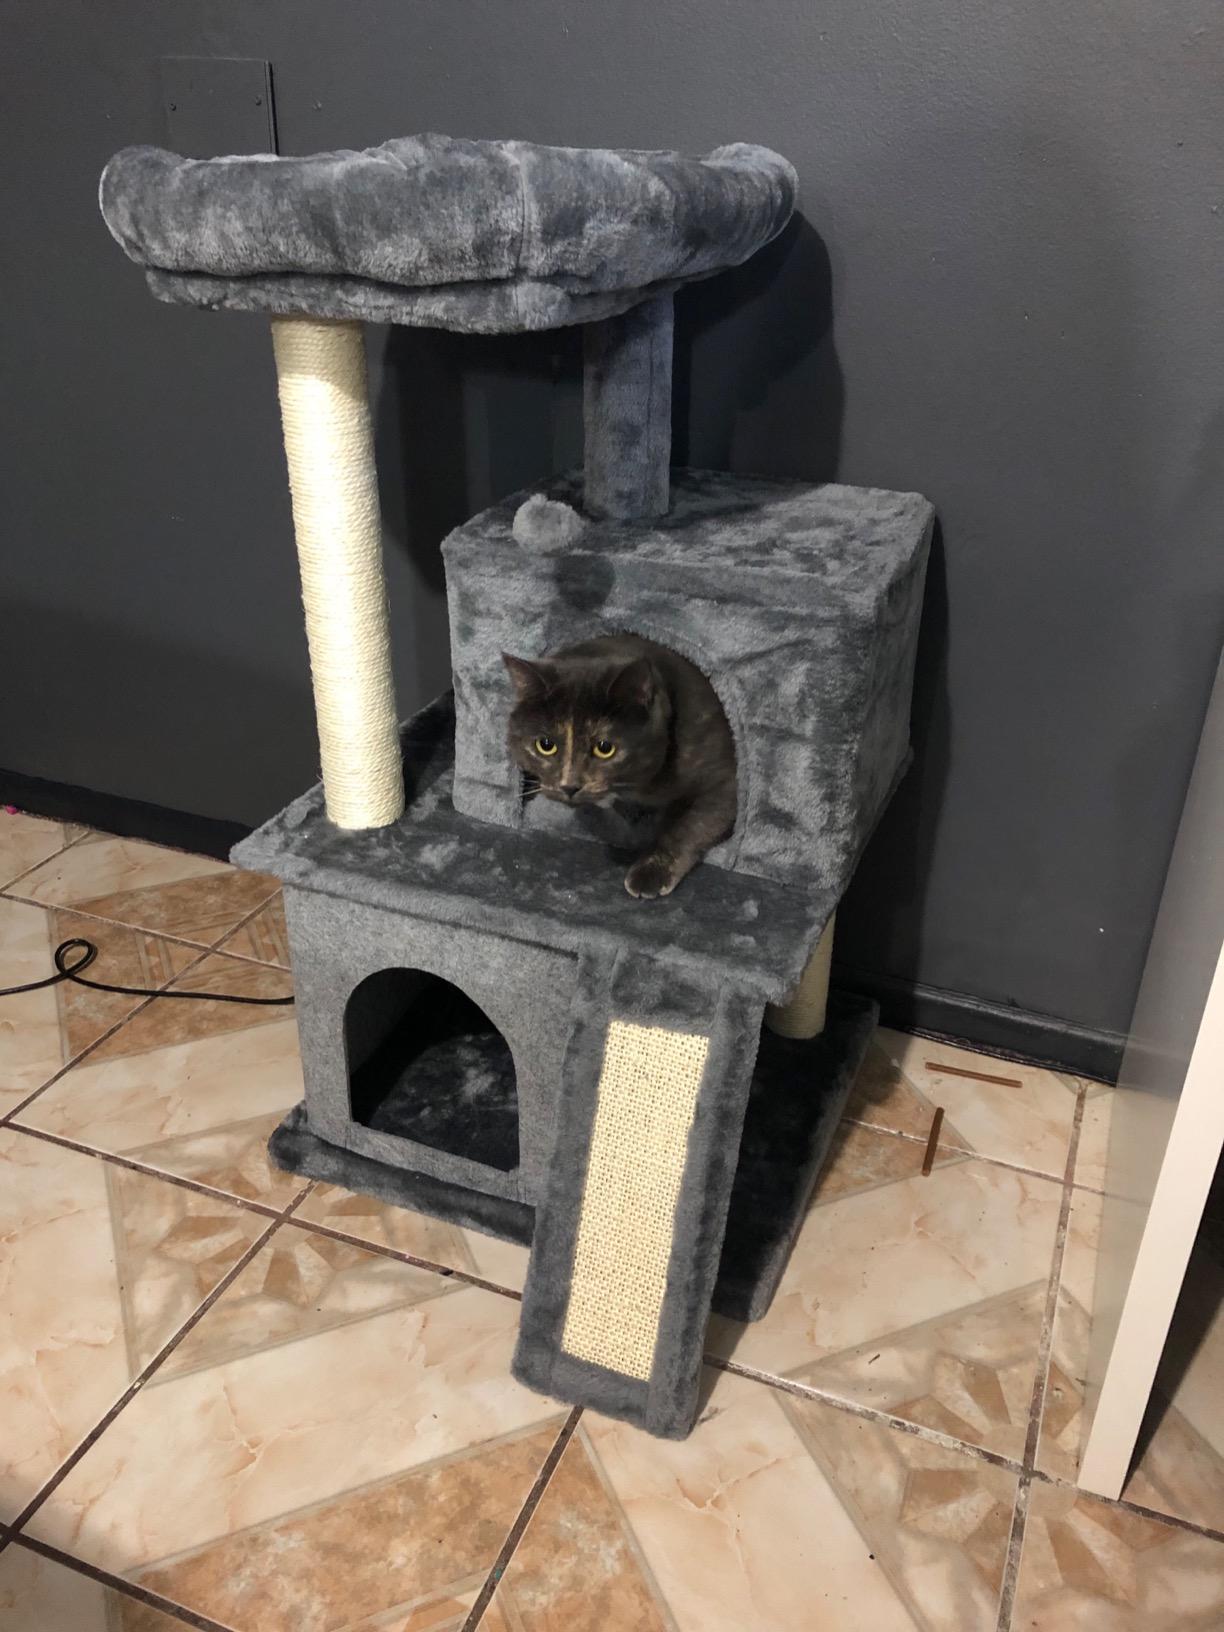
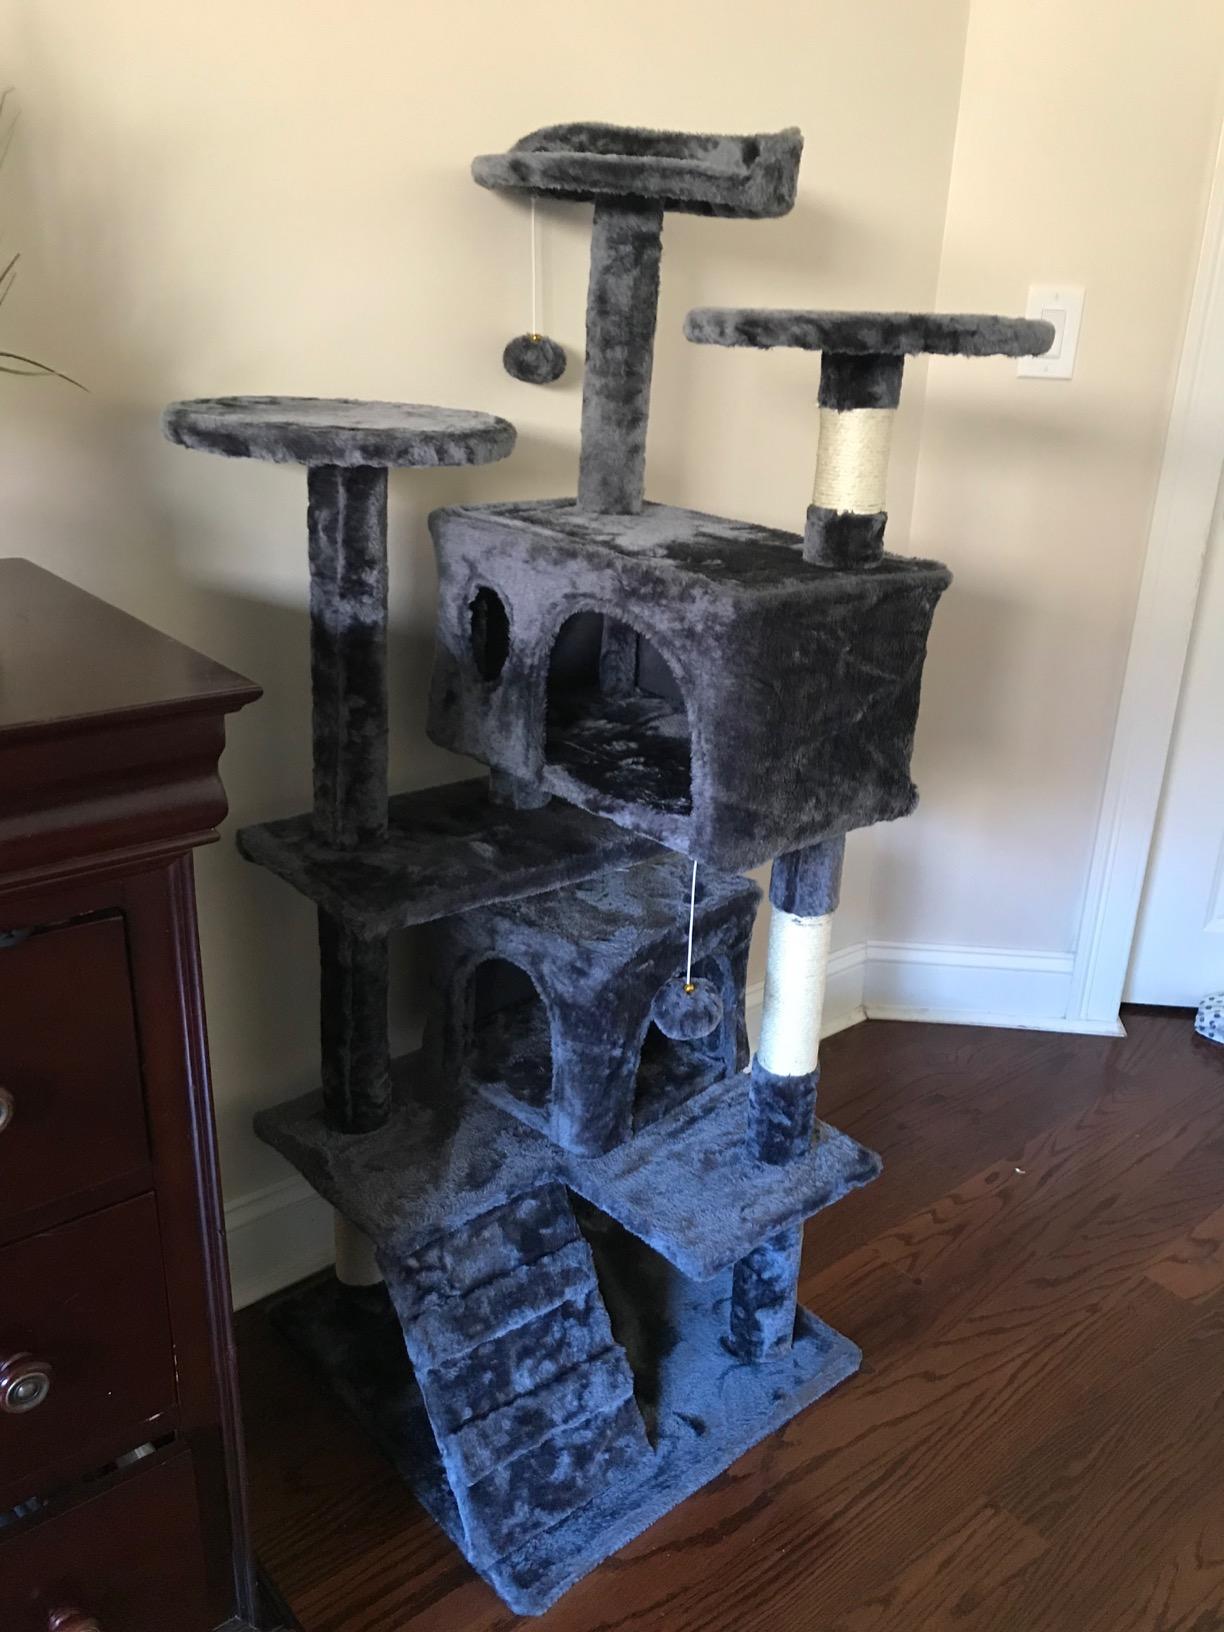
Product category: items_cat tree
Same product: no